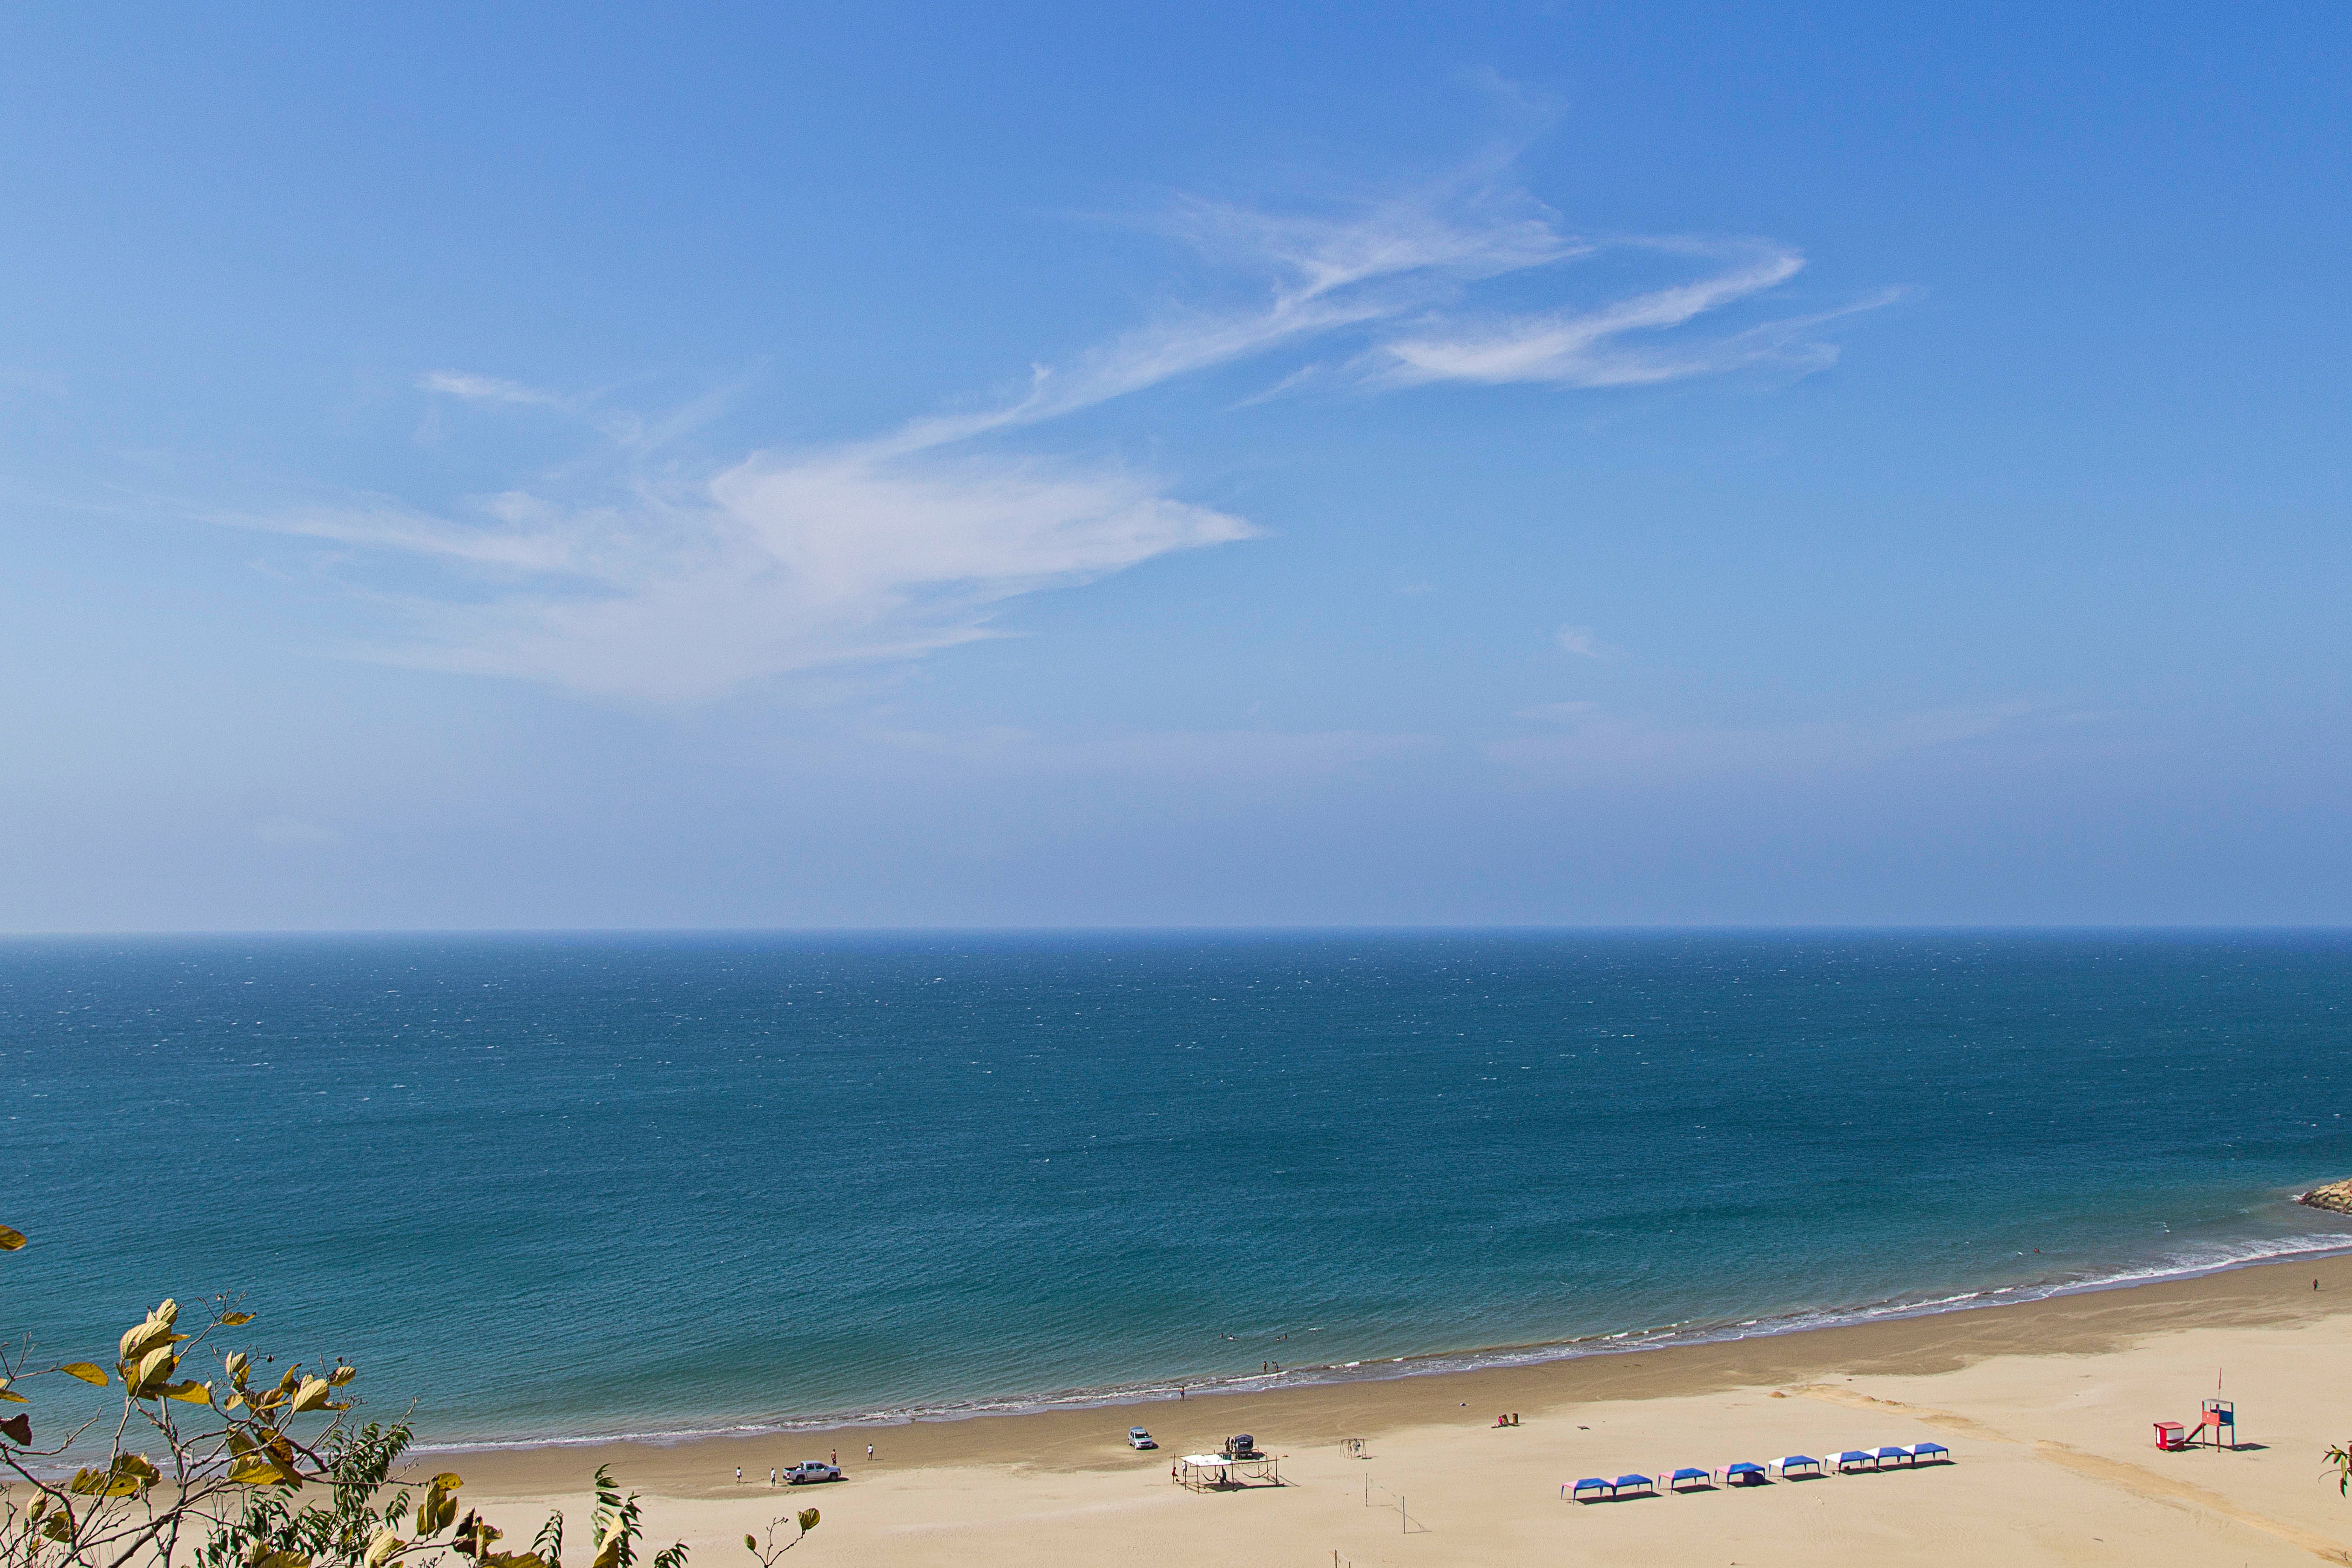
beach, sea, coast, sand, ocean, horizon, cloud, sky, shore, wave, vacation, bay, body of water, cape, wind wave